History of the Polish–Lithuanian Commonwealth (1648–1764)

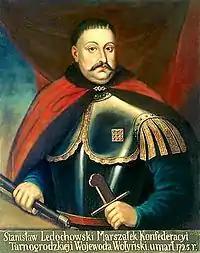
Stanisław Ledóchowski was the influential marshal of the Tarnogród Confederation and of the Silent Sejm

Humiliated by the Treaty of Buchach the Commonwealth faced also a civil war, as Sobieski, dismissed from his office by the Gołąb Confederation, established a competing Confederation of Szczebrzeszyn. After fruitless bickering and the death of the pro-French party's royal candidate, urged by wartime necessities, the two confederations eventually became reconciled in 1673. The accord made possible a common sejm, which was able to come up with the necessary fiscal and military measures.